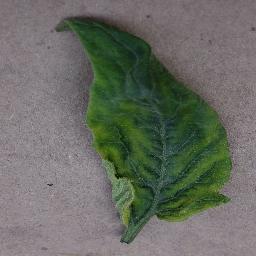
Label: Tomato___Tomato_Yellow_Leaf_Curl_Virus